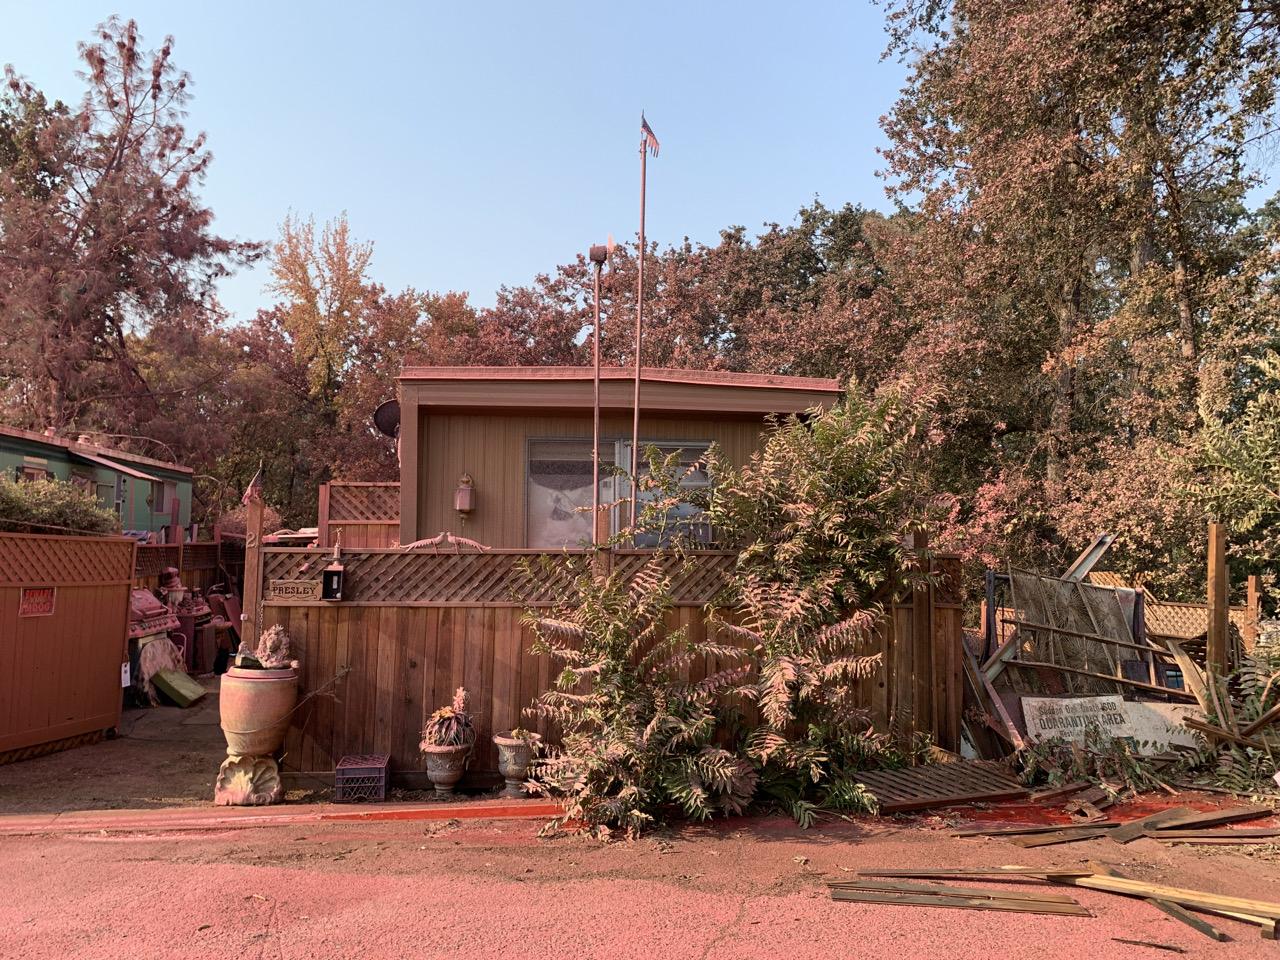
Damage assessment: no_damage